Good Ol' Boys Roundup

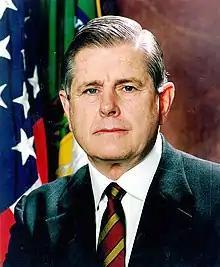
According to ATF director John Magaw, the event had no overtly racist overtones until 1985, although he conceded eight days later that blacks would never have felt welcome at any point.

The founder of the event, ATF agent Raymond Eugene Rightmyer, was "known—or he had been accused—of having racist tendencies." Rightmyer insisted that, although there was racist conduct at the event, he had often tried to halt it.